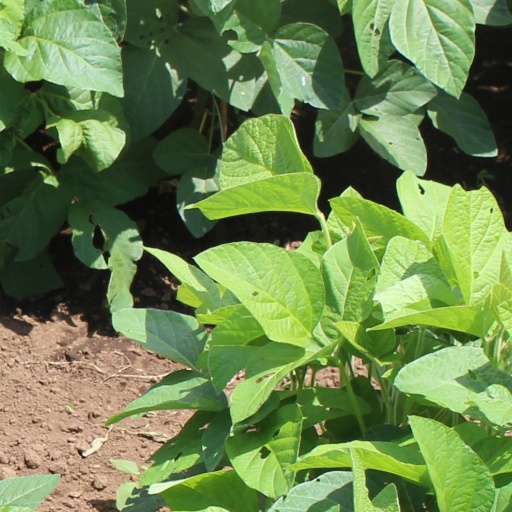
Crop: soybean